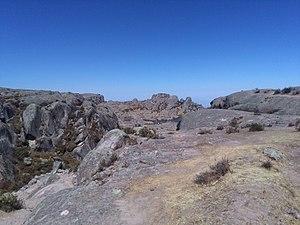
Le plateau de Marcahuasi est un plateau de 4 km² de la cordillère des Andes à l'est de Lima au Pérou, près du Río Rímac.